Yovkov Point

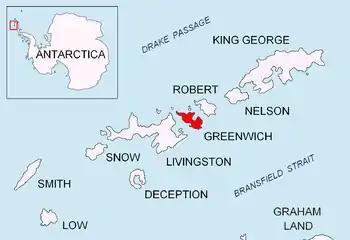
Location of Greenwich Island in the South Shetland Islands.

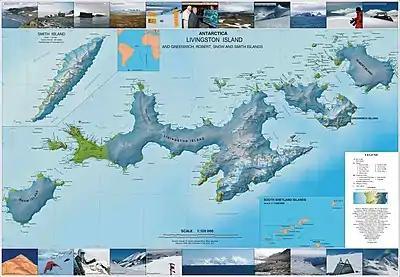
Topographic map of Livingston Island, Greenwich, Robert, Snow and Smith Islands.

Yovkov Point (Yovkov Nos \'yov-kov 'nos\) is a point on the southwest coast of Greenwich Island, Antarctica projecting 150 m southwards into McFarlane Strait, forming the northwest side of the entrance to Kramolin Cove. Formed as a result of Murgash Glacier's retreat in the late 20th and early 21st century. The feature is named after the famous Bulgarian writer Yordan Yovkov (1880–1937).